Xymena Zaniewska-Chwedczuk

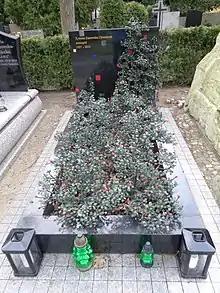
Grave of Xymena Zaniewska - Chwedczuk in Warsaw.

Xymena Zaniewska-Chwedczuk (b. July 4, 1924, Poznań – desc. February 12, 2016, Warsaw) was a Polish scenographer, architect, fashion designer, and interior designer.